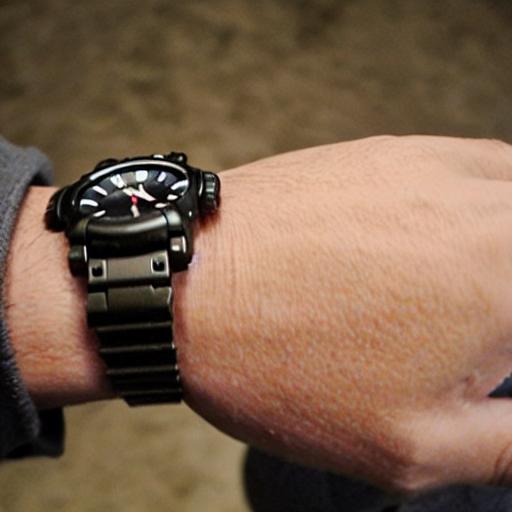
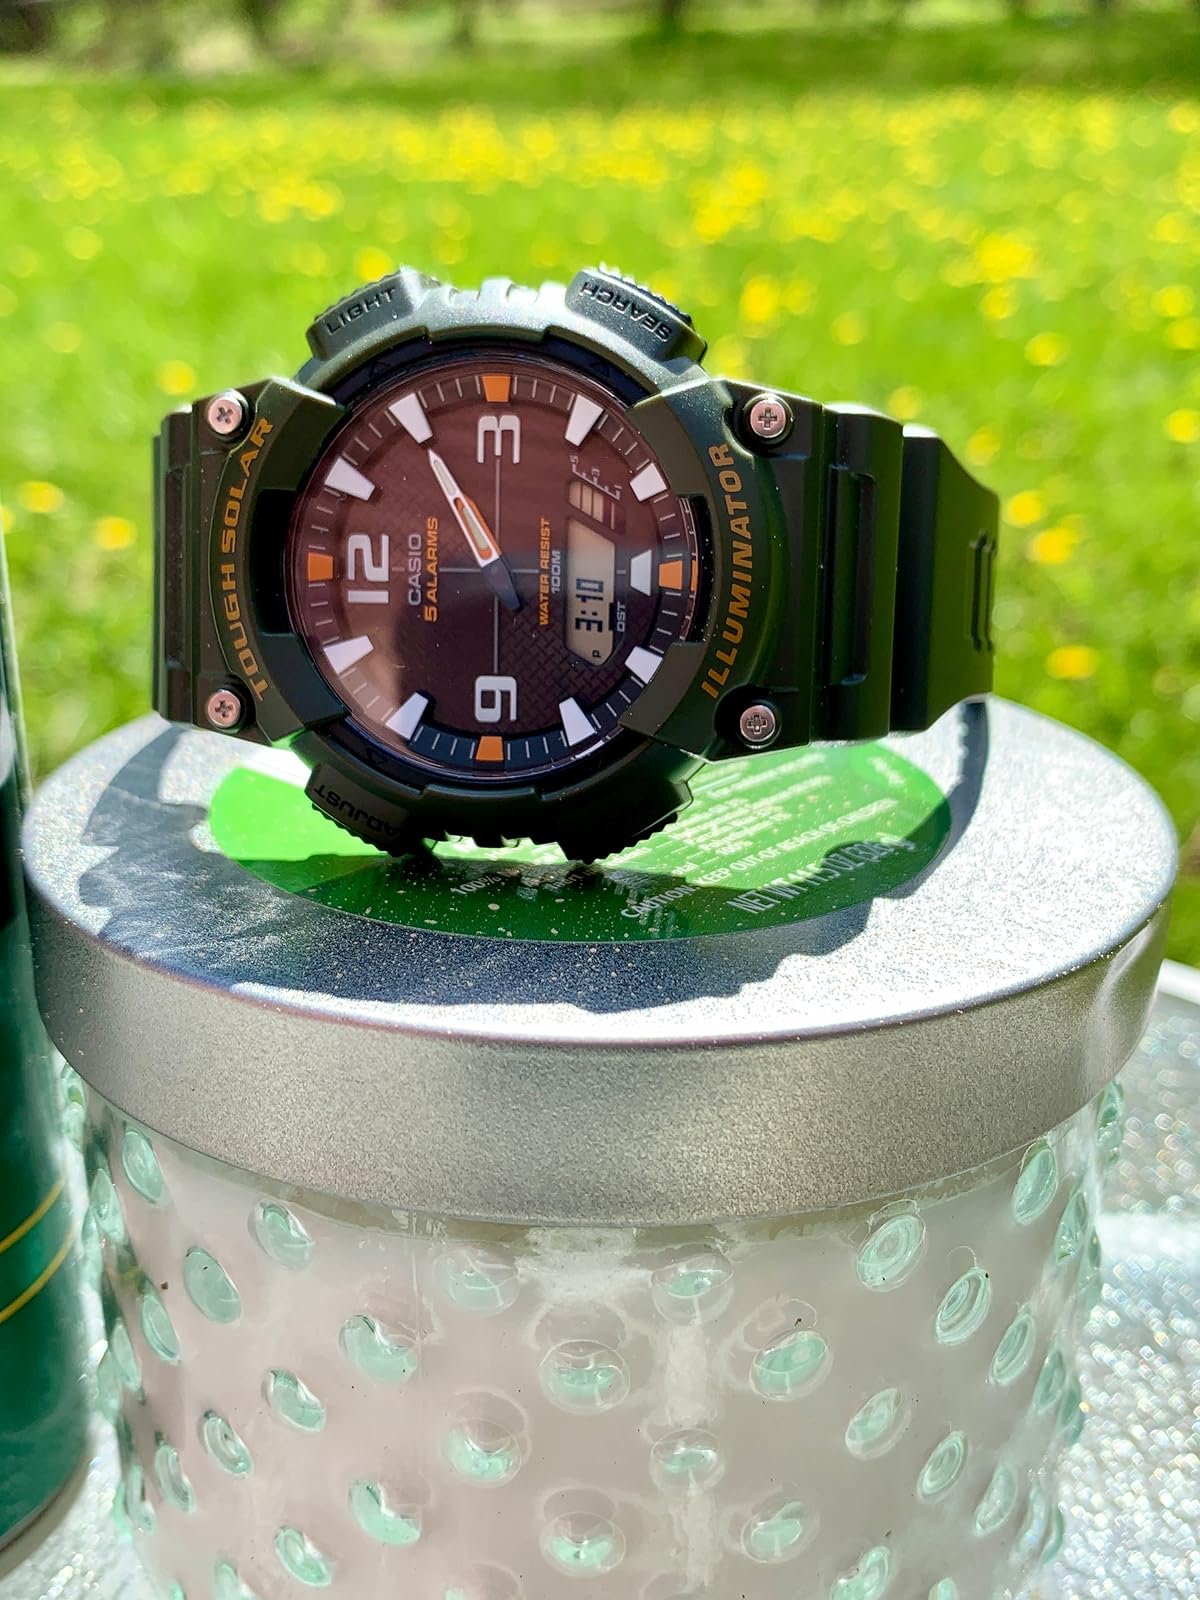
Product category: accessories_watch
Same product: no